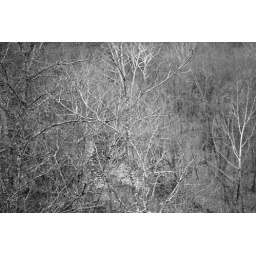
These shots were taken in black &amp;amp; white for Camilia.